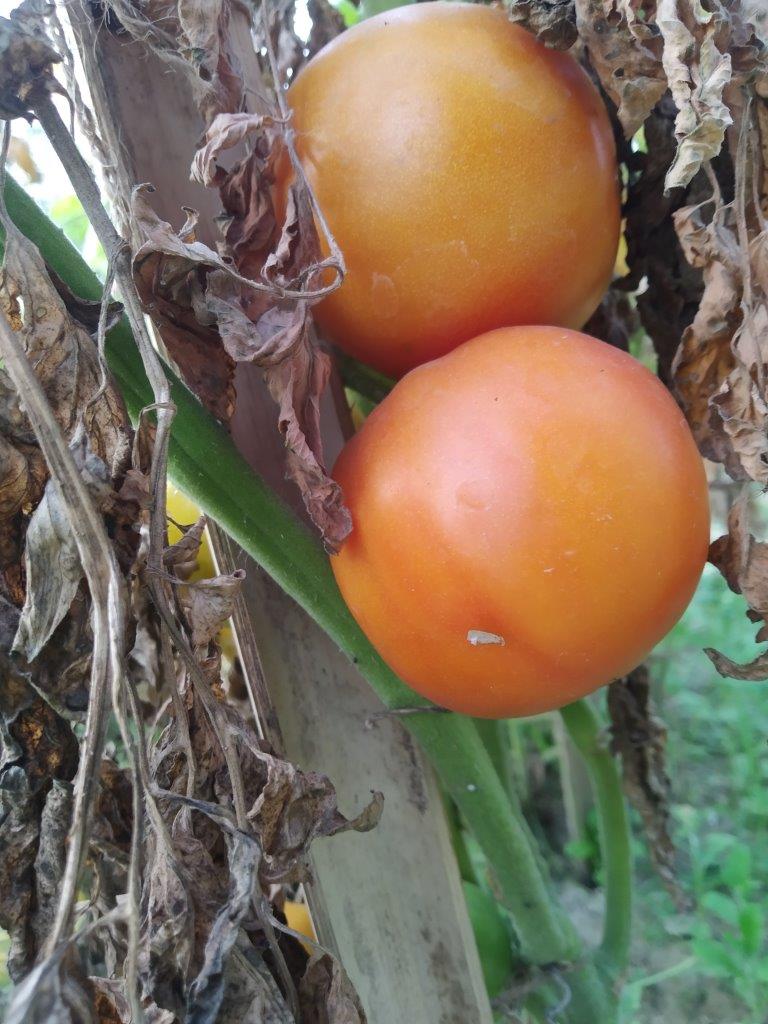
Maturity: Mature